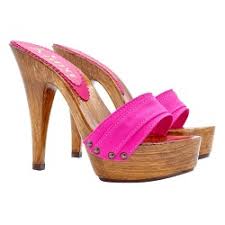
Label: Clog